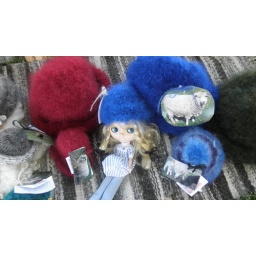
Amber in her blue Cotswold mini hat